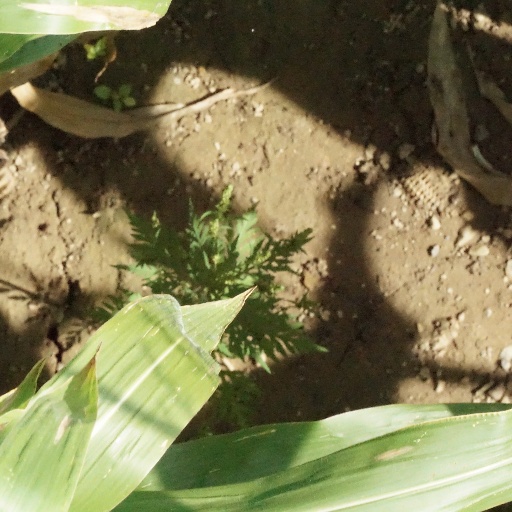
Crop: maize; corn